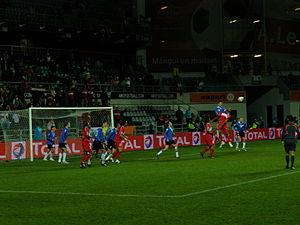
La A. Le Coq Arena est un stade de football situé dans le quartier de Kitseküla à Tallinn en Estonie.